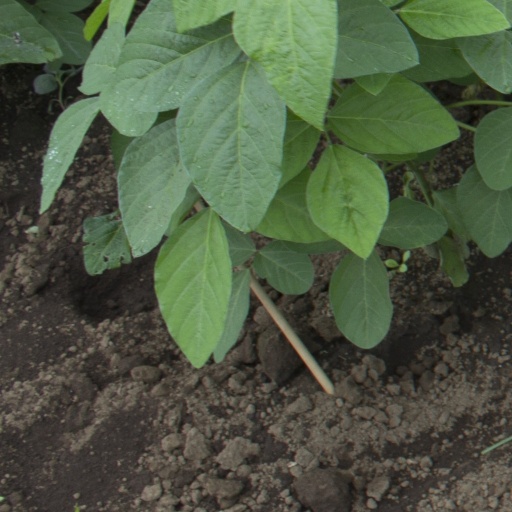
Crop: soybean